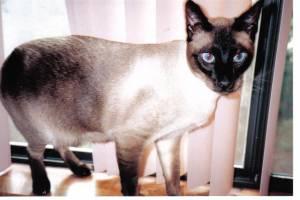
Breed: Siamese